Brede Mette

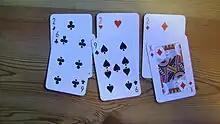
Trick of 3 cards

"Brede Mette" is the "Red Queen" ("rutter dame" or "rutter dam") i.e. the Q. She cannot be beaten or trumped, but can be passed on. Whoever ends up with this card at the end of the game is "Brede Mette" and has lost the game.